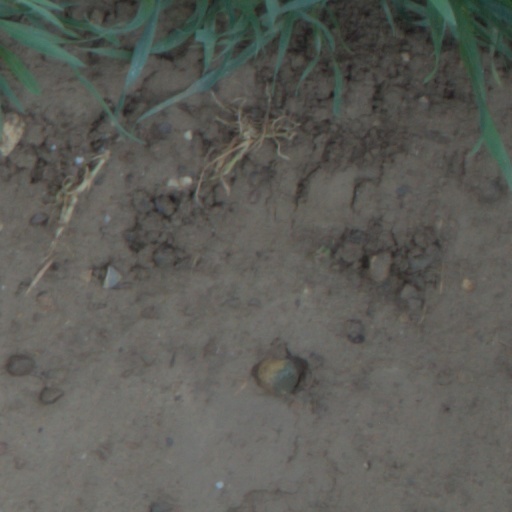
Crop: wheat